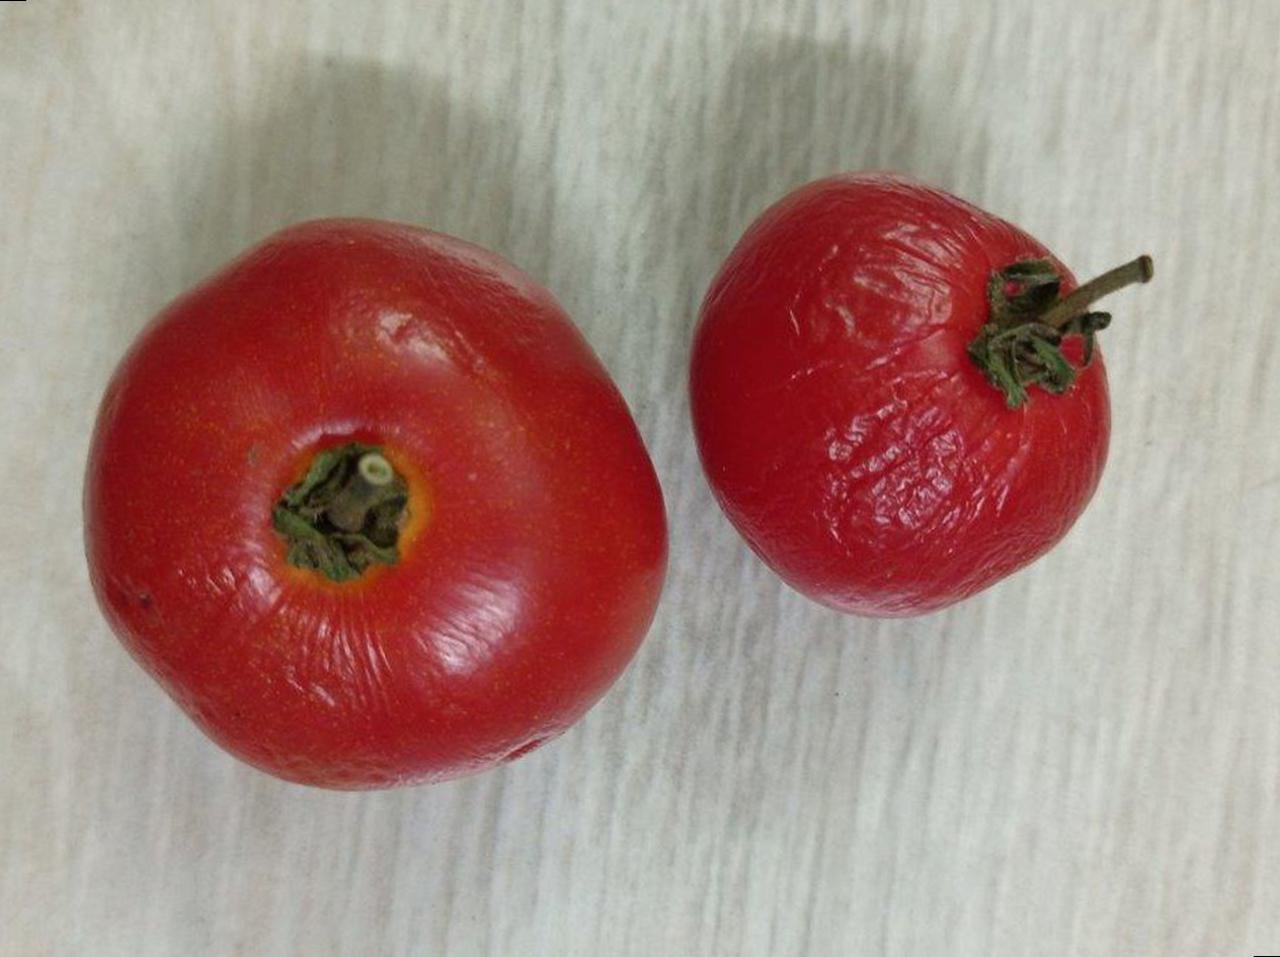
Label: Rotten